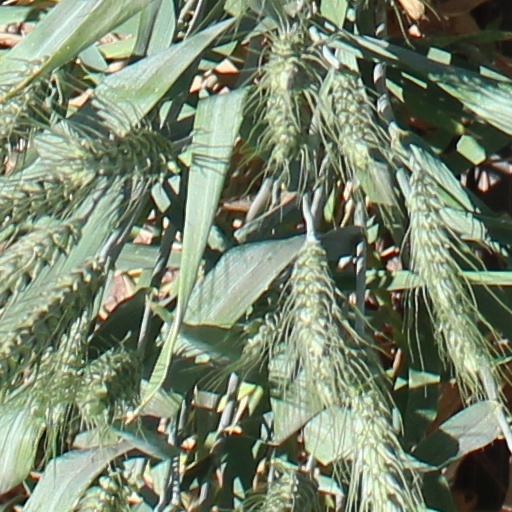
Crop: wheat